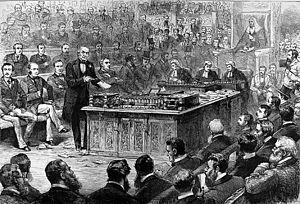
1886 est une année commune commençant un vendredi.
L'Ordre d'Orange, est une organisation fraternelle protestante, créée en 1795, à Loughgall, dans le but de favoriser les objectifs du protestantisme. Bien qu'il soit principalement présent en Irlande du Nord, l’Ordre possède également des loges en république d'Irlande, en Écosse, au Canada, aux États-Unis et dans différents pays du Commonwealth. Les activités de l'Ordre d'Orange ont plusieurs dimensions, religieuse, politique, culturelle et sociale. L'Ordre d'Orange organise des marches commémoratives liées à divers événements, notamment à la bataille de la Boyne, le 12 juillet 1690.